The Book of Law (film)

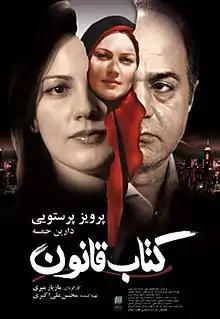
The poster on

The Book of Law (transliteration: Ketabe ghanoun) is a 2009 Drama, Comedy, Romance Iranian film directed by Maziar Miri, written by Mohammad Rahmanian, and produced by Mohsen AliAkbari. The film is about a Lebanese woman and convert to Islam struggling with the contrast between the behaviour of Iranian Muslims and the principles of Islamic religion. The film stars Parviz Parastui and Darine Hamze.